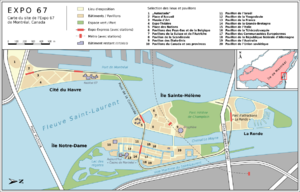
Carte du site de l'Expo 67 de Montréal, Canada (Version française)
L'Expo 67 de Montréal est une Exposition universelle tenue en 1967 sur le thème de « Terre des Hommes ». Ces grandes expositions se tiennent depuis le milieu du XIXᵉ siècle et servent à mettre en valeur les réalisations technologiques et industrielles des pays hôtes.